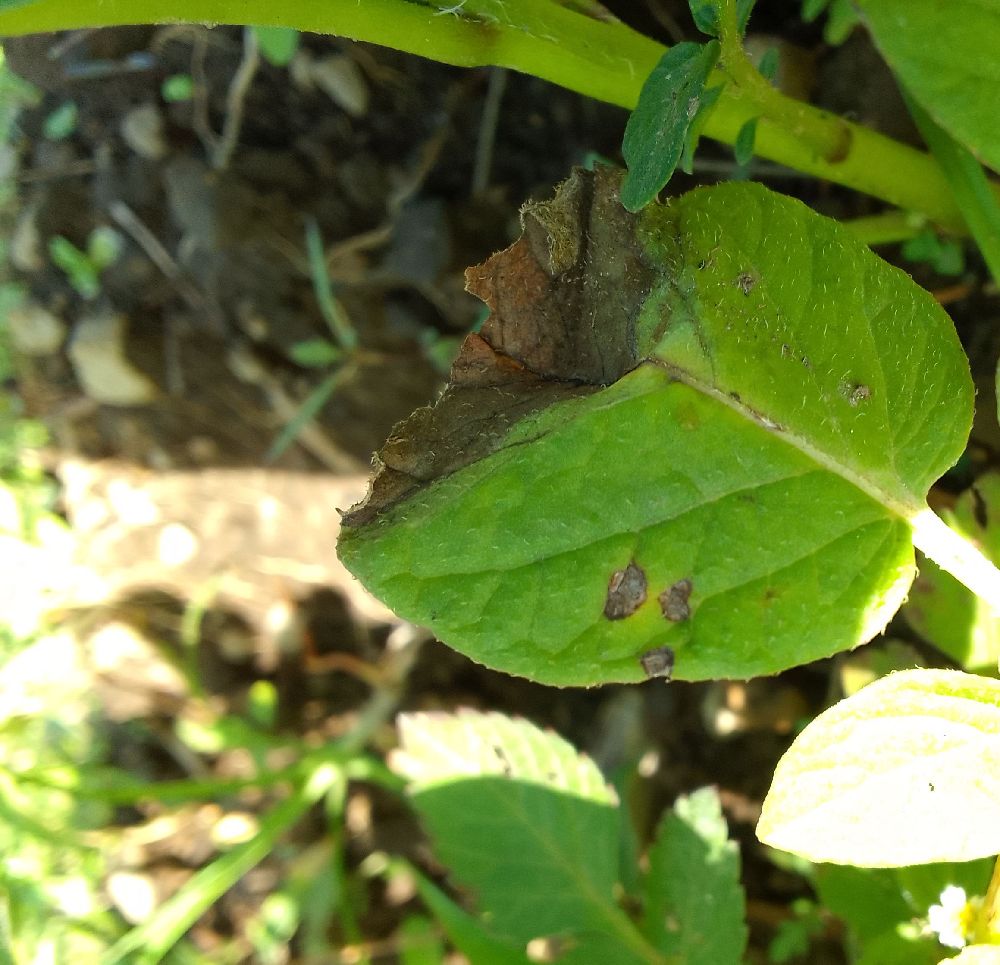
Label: Late blight